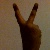
The image shows a hand gesture representing the number 2 in Indian Sign Language.